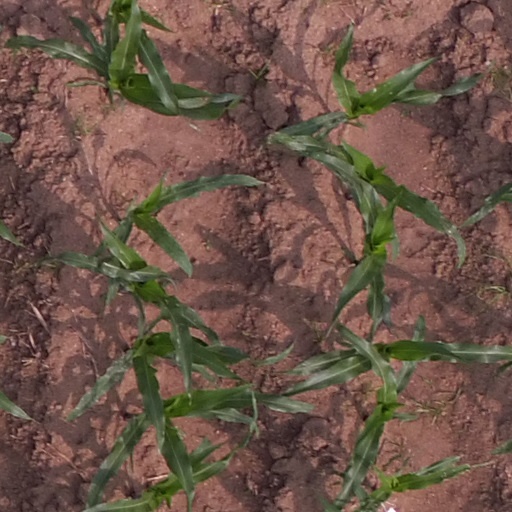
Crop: maize; corn